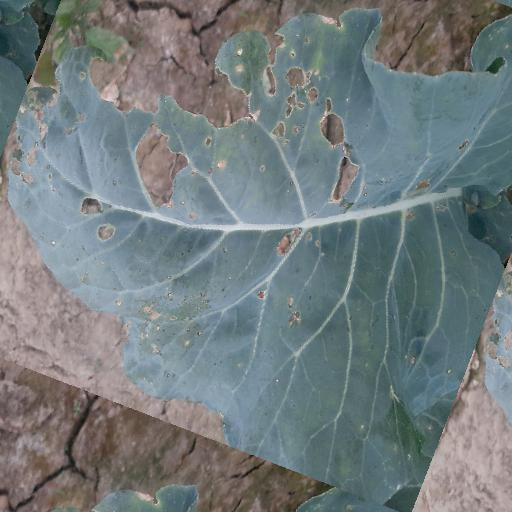
Label: Black Rot